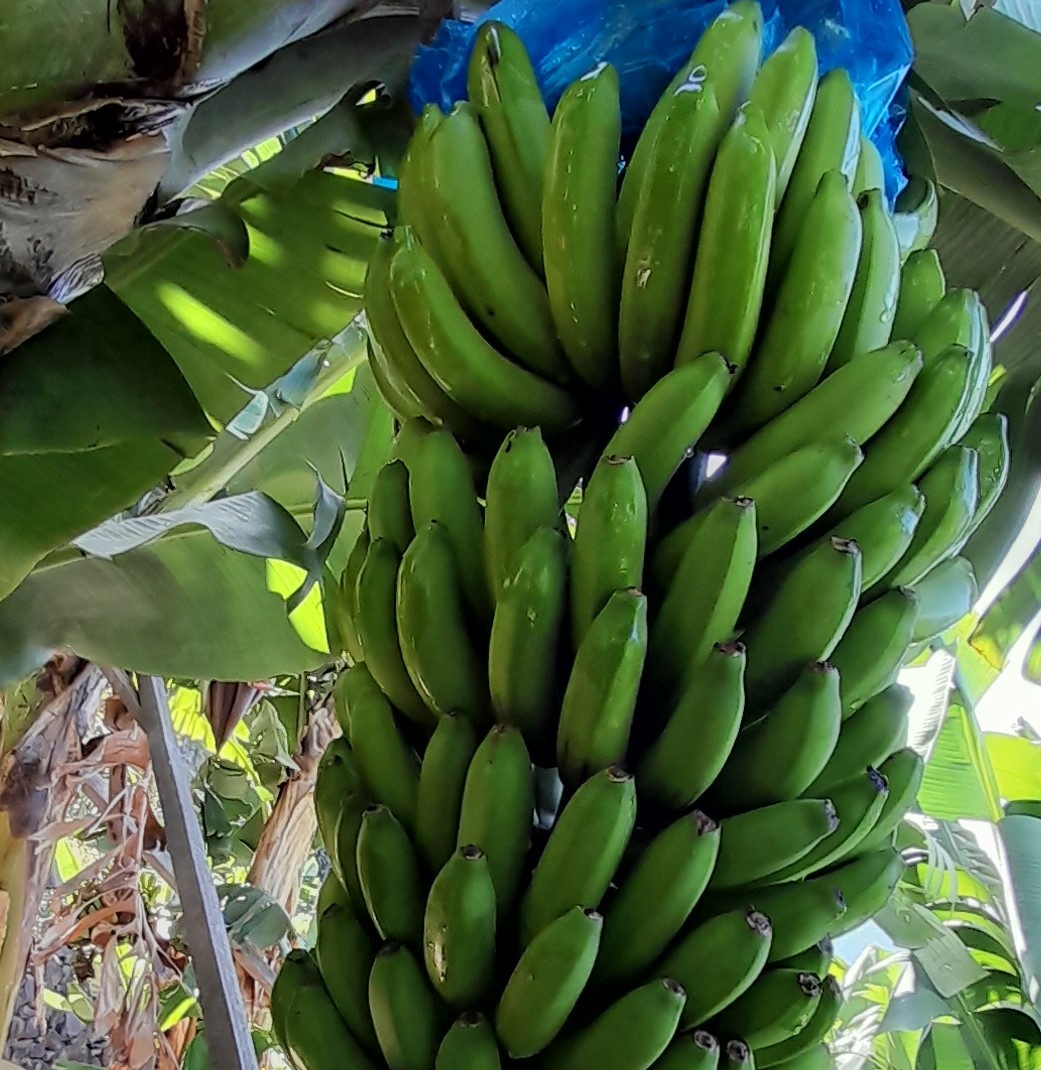
Label: Cut